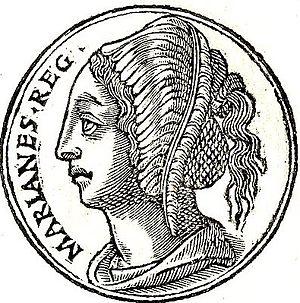
Mariamne l'Hasmonéenne ou Mariamne Iʳᵉ est une princesse hasmonéenne, épouse d'Hérode le Grand, exécutée en -29 sur ordre de celui-ci.